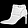
Label: Ankle boot